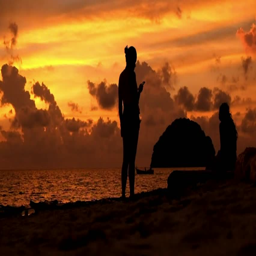
silhouette of young tourists woman enjoying sunset at the beach